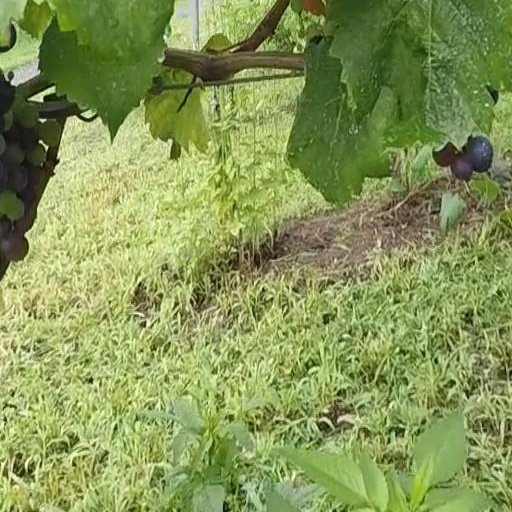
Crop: grape